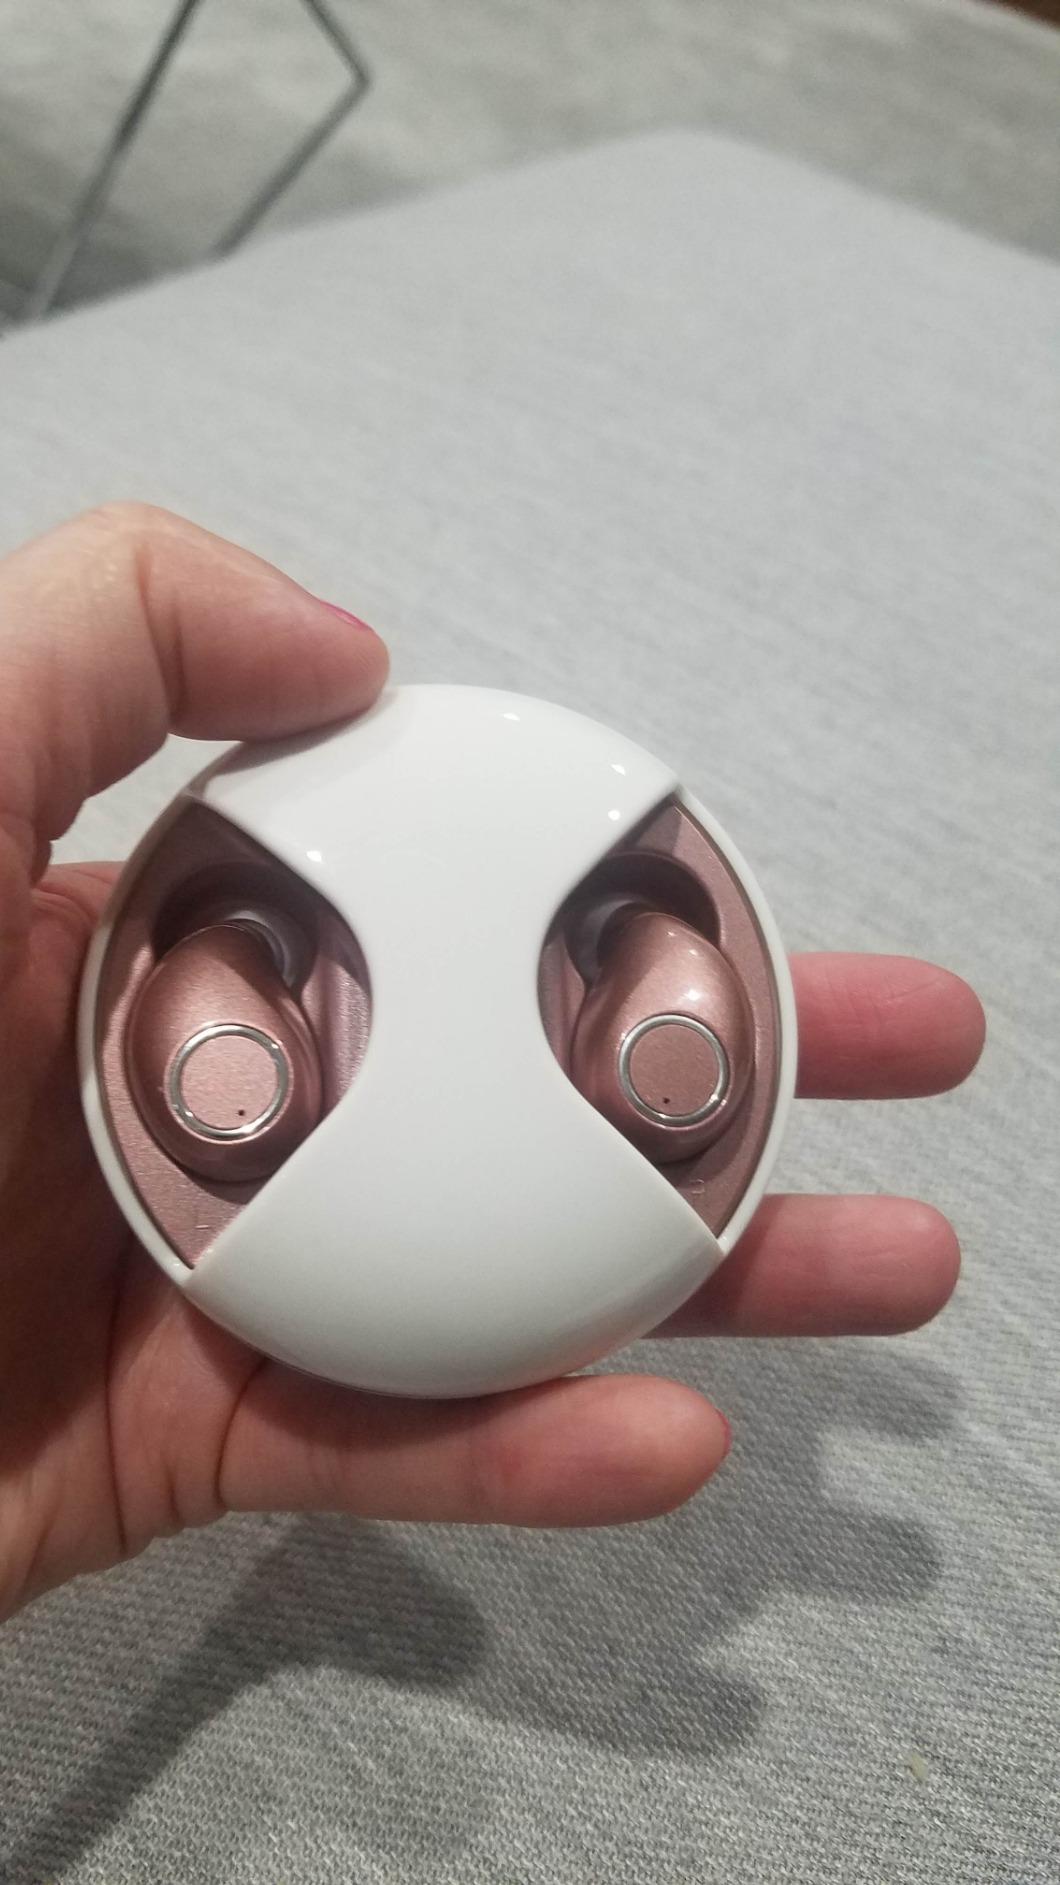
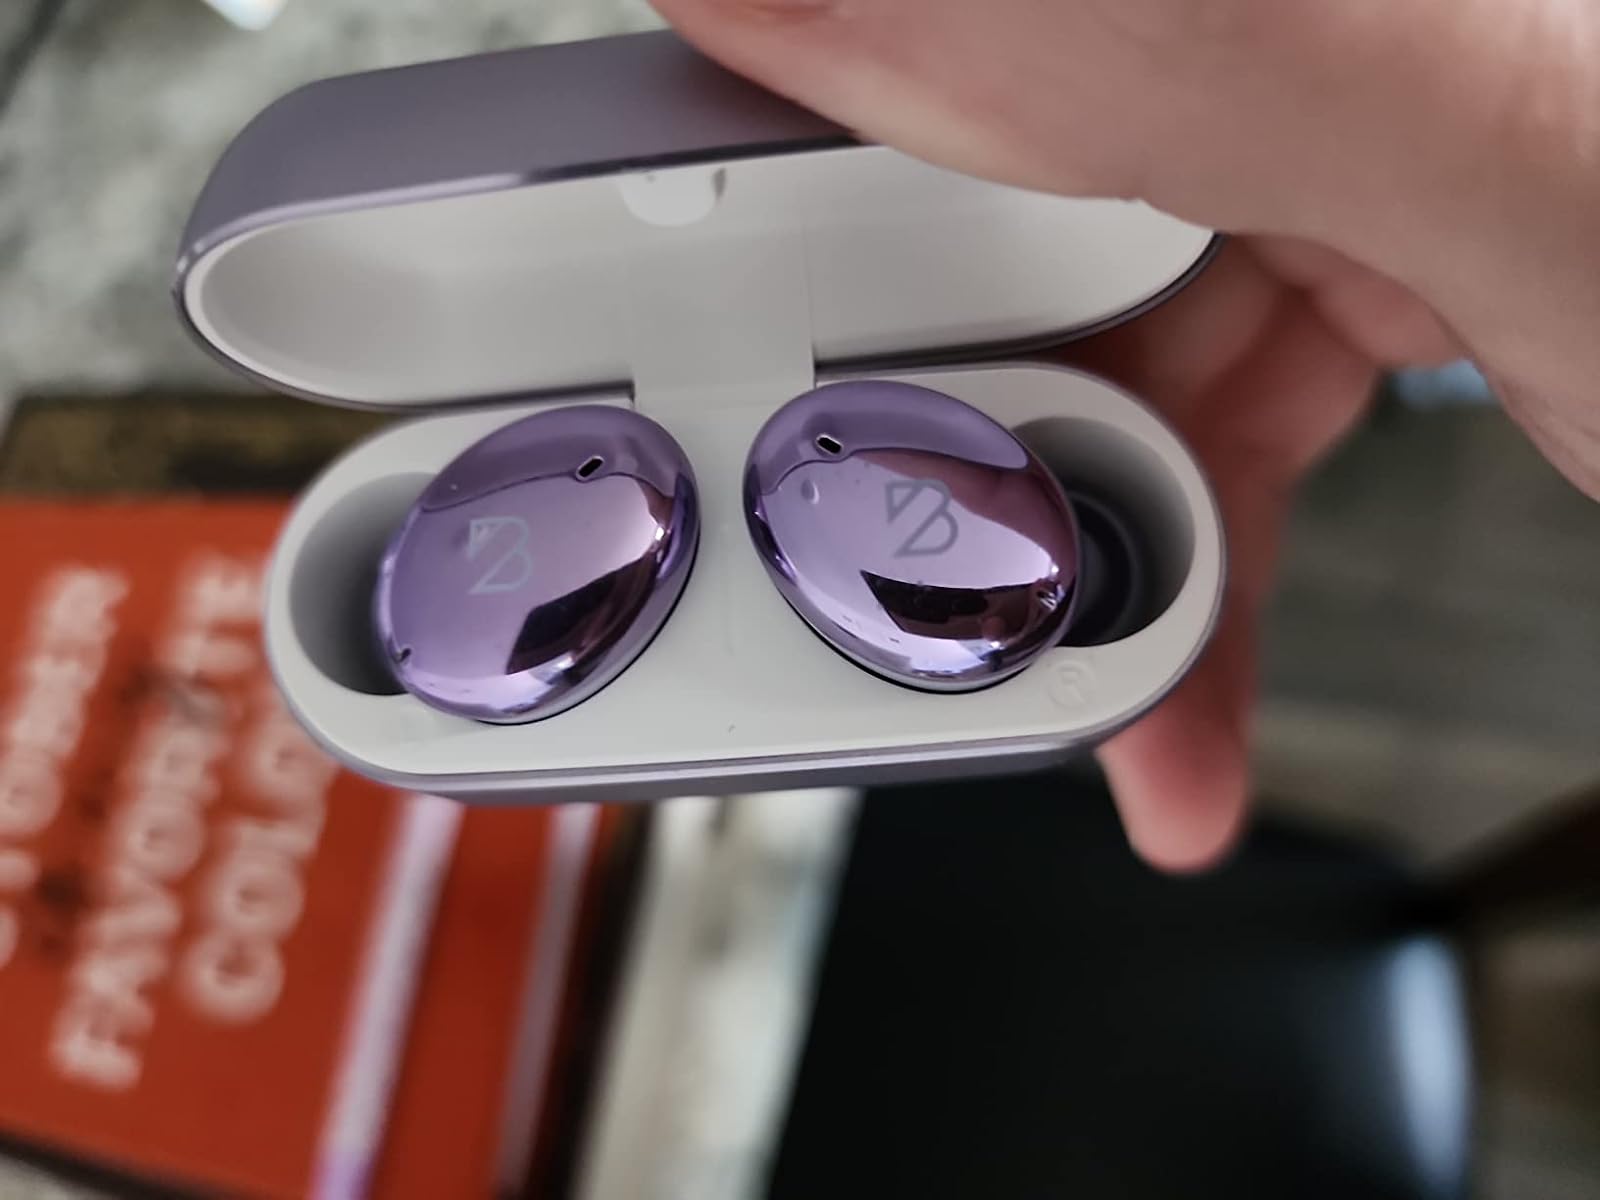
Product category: earbuds
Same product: no